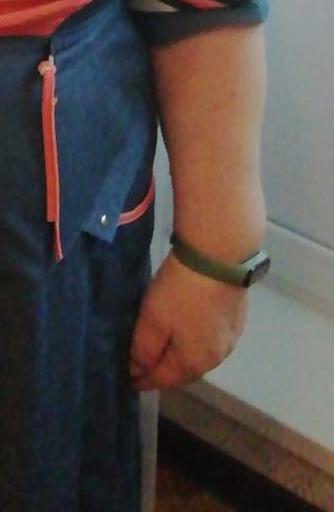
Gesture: no_gesture